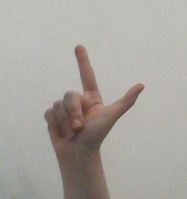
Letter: laam